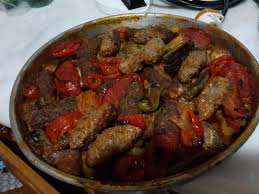
Yemek: izmir_kofte